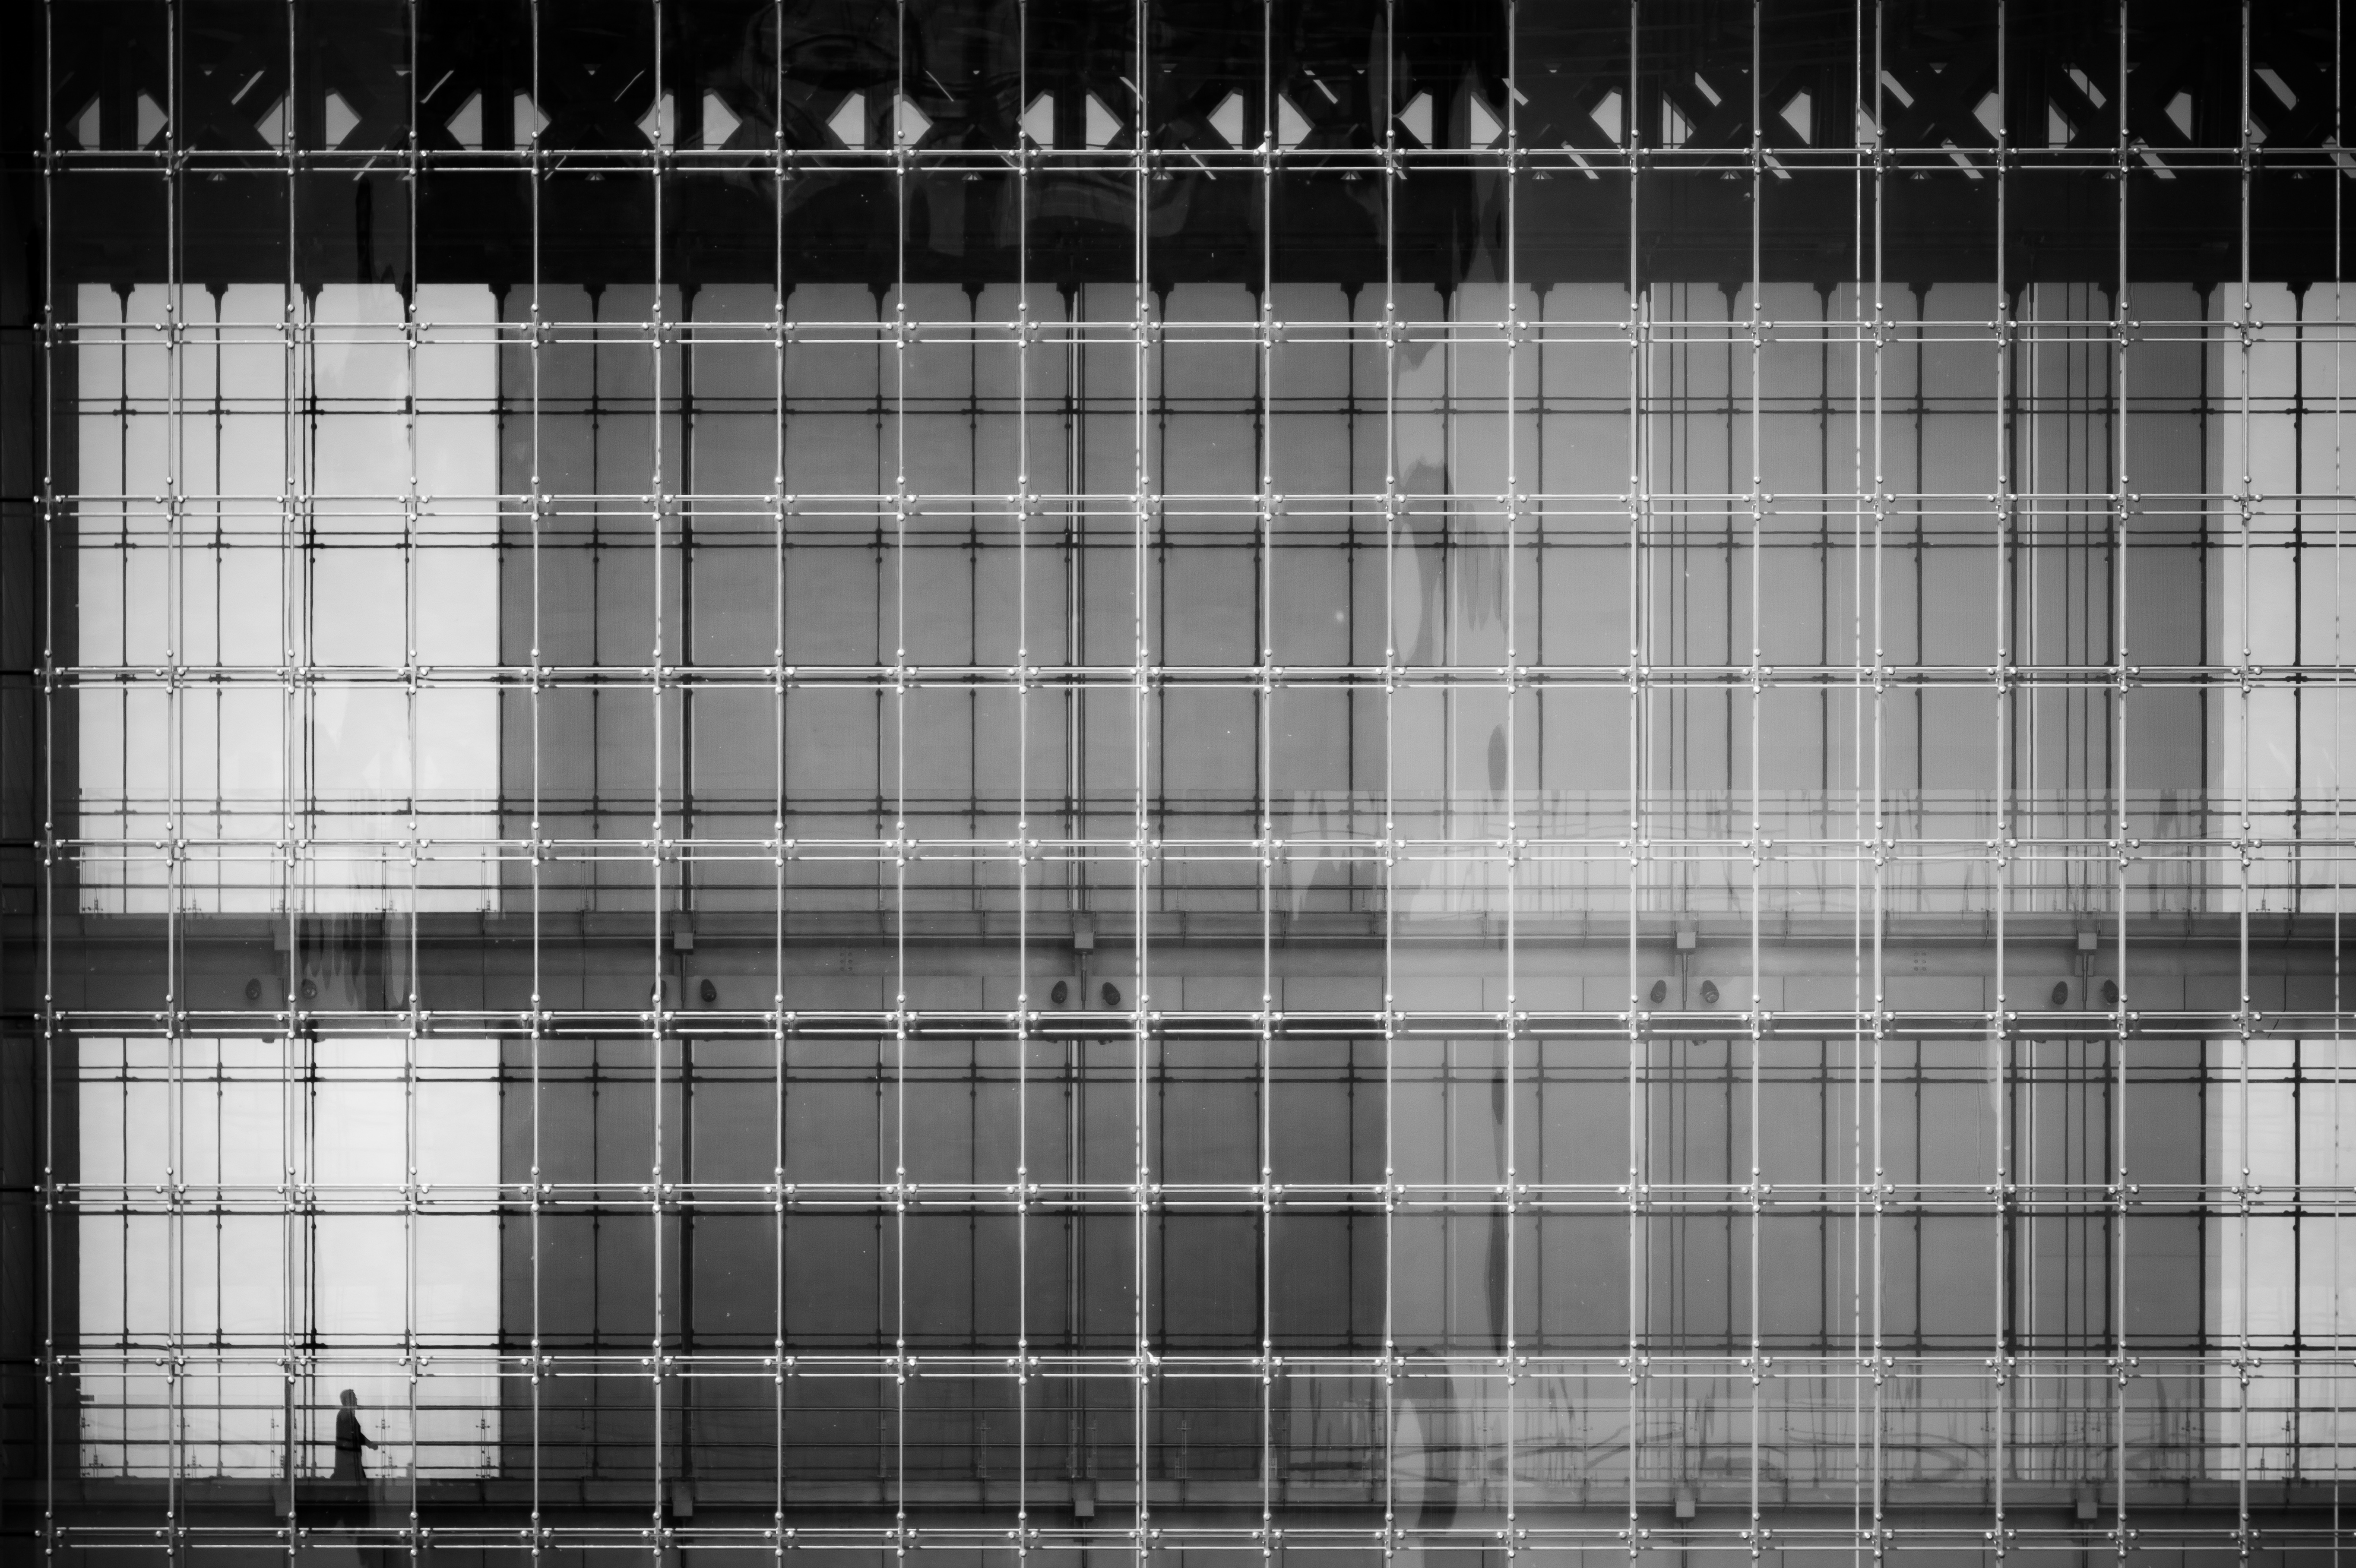
black and white, street, texture, skyscraper, pattern, line, facade, black, monochrome, interior design, candid, design, beijing, symmetry, tiny, grid, china, shape, sonystreetphotographer, monochrome photography, window covering